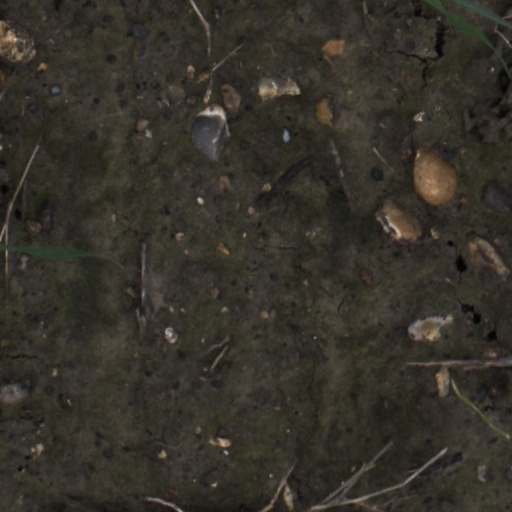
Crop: wheat